Knüffeln

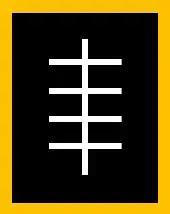
Knüffeln 'ladder' chalked up on a slate. Each side erased the 'rungs' on its side of the ladder as they scored

At the start of the game, 4 horizontal lines are chalked up on a slate and divided by a vertical one to form 2 'ladders' side by side, one for each team. Scoring is recorded as follows: